Frank Madsen

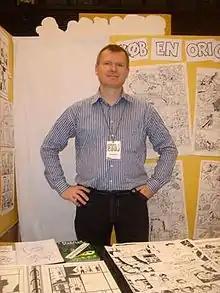
Frank Madsen

Frank Bruun Madsen (born 1962 in Kalundborg, Denmark) is a Danish author, illustrator and comics artist. He is married to another Danish comics artist, Sussi Bech. Together they produce a weekly satirical comic strip "Eks Libris" for the literary supplement of Weekendavisen. Frank is also the author of Kurt Dunder, an adventure comic created in the ligne claire style, and three comic albums with LEGOs science fiction character Jim Spaceborn. Awarded the Hanne Hansen Prize in 2017. Three times nominated for the Claus Deleuran Prize (best comics author, 2016, 2017 and 2018).